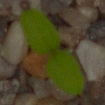
Label: common_chickweed